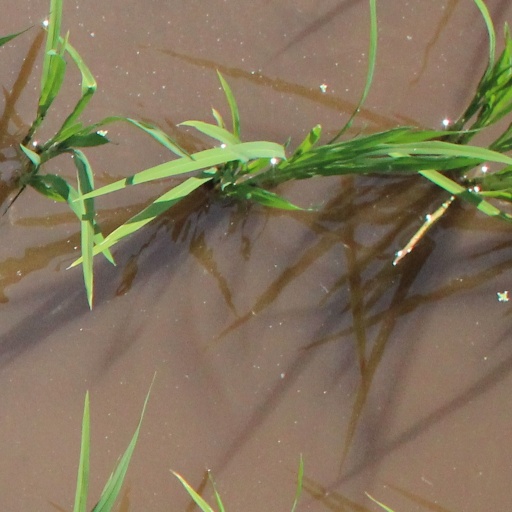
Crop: rice